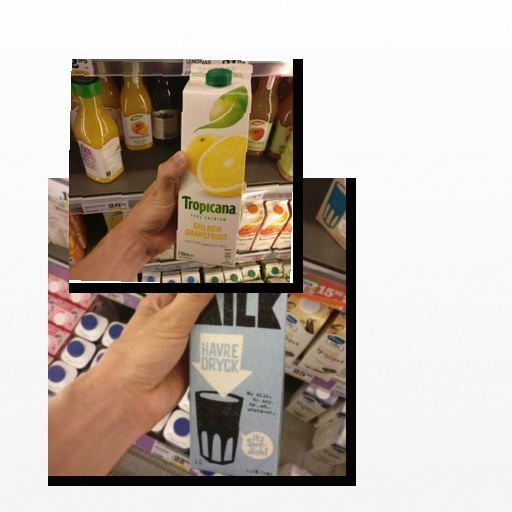
Food items: golden_grapefruit_juice, oat_milk